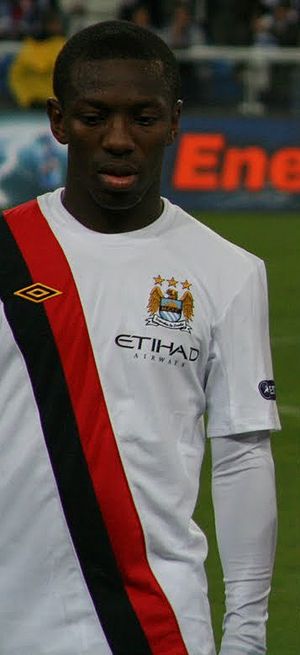
Shaun Wright-Phillips
Shaun Cameron Wright-Phillips er en engelsk tidligere fodboldspiller, der sidst spillede for Phoenix Rising FC i USA.